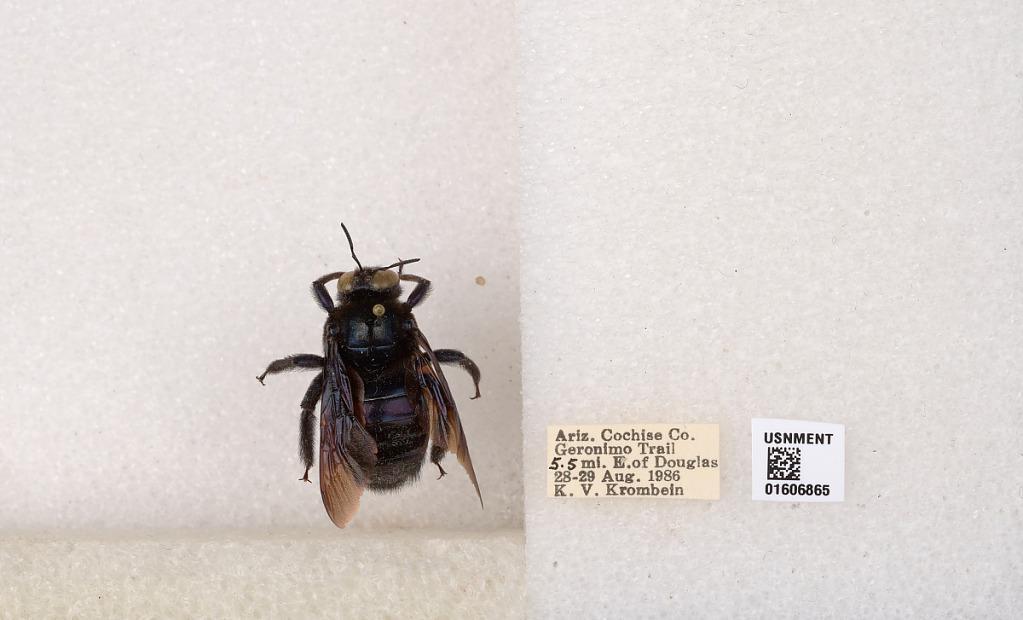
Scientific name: Xylocopa (Xylocopoides) californica arizonensis Cresson
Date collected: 1986-8-28
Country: United States
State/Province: Arizona
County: Cochise
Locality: Geronimo Trail, 5.5 miles east of Douglas
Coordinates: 31.3515, -109.417